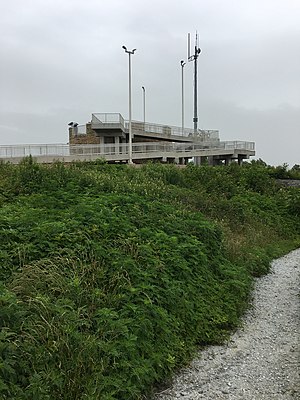
Sassafras Mountain
Toppen af Sassafras Mountain
Sassafras Mountain er det højeste bjerg i South Carolina. Sassafras er i Blue Ridge Mountains i Appalacherne.